Knesset Menorah

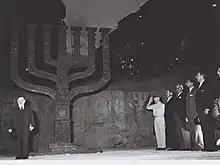
Unveiling ceremony of the Knesset Menorah in 1956

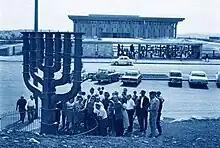
The Menorah at the new Knesset place in Givat Ram, 1966

Objections from religious groups were a concern, owing to a belief that copies of the Temple menorah should not be made until the Temple was rebuilt. According to the Babylonian Talmud: "A man may not make a house in the form of the Temple, or an exedra in the form of the Temple hall, or a court corresponding to the Temple court, or a table corresponding to the [sacred] table or a candlestick corresponding to the [sacred] candlestick, but he may make one with five or six or eight lamps, but with seven he should not make, even of other metals." (Talmud Bavli, Mas. Rosh HaShana 24a-b)